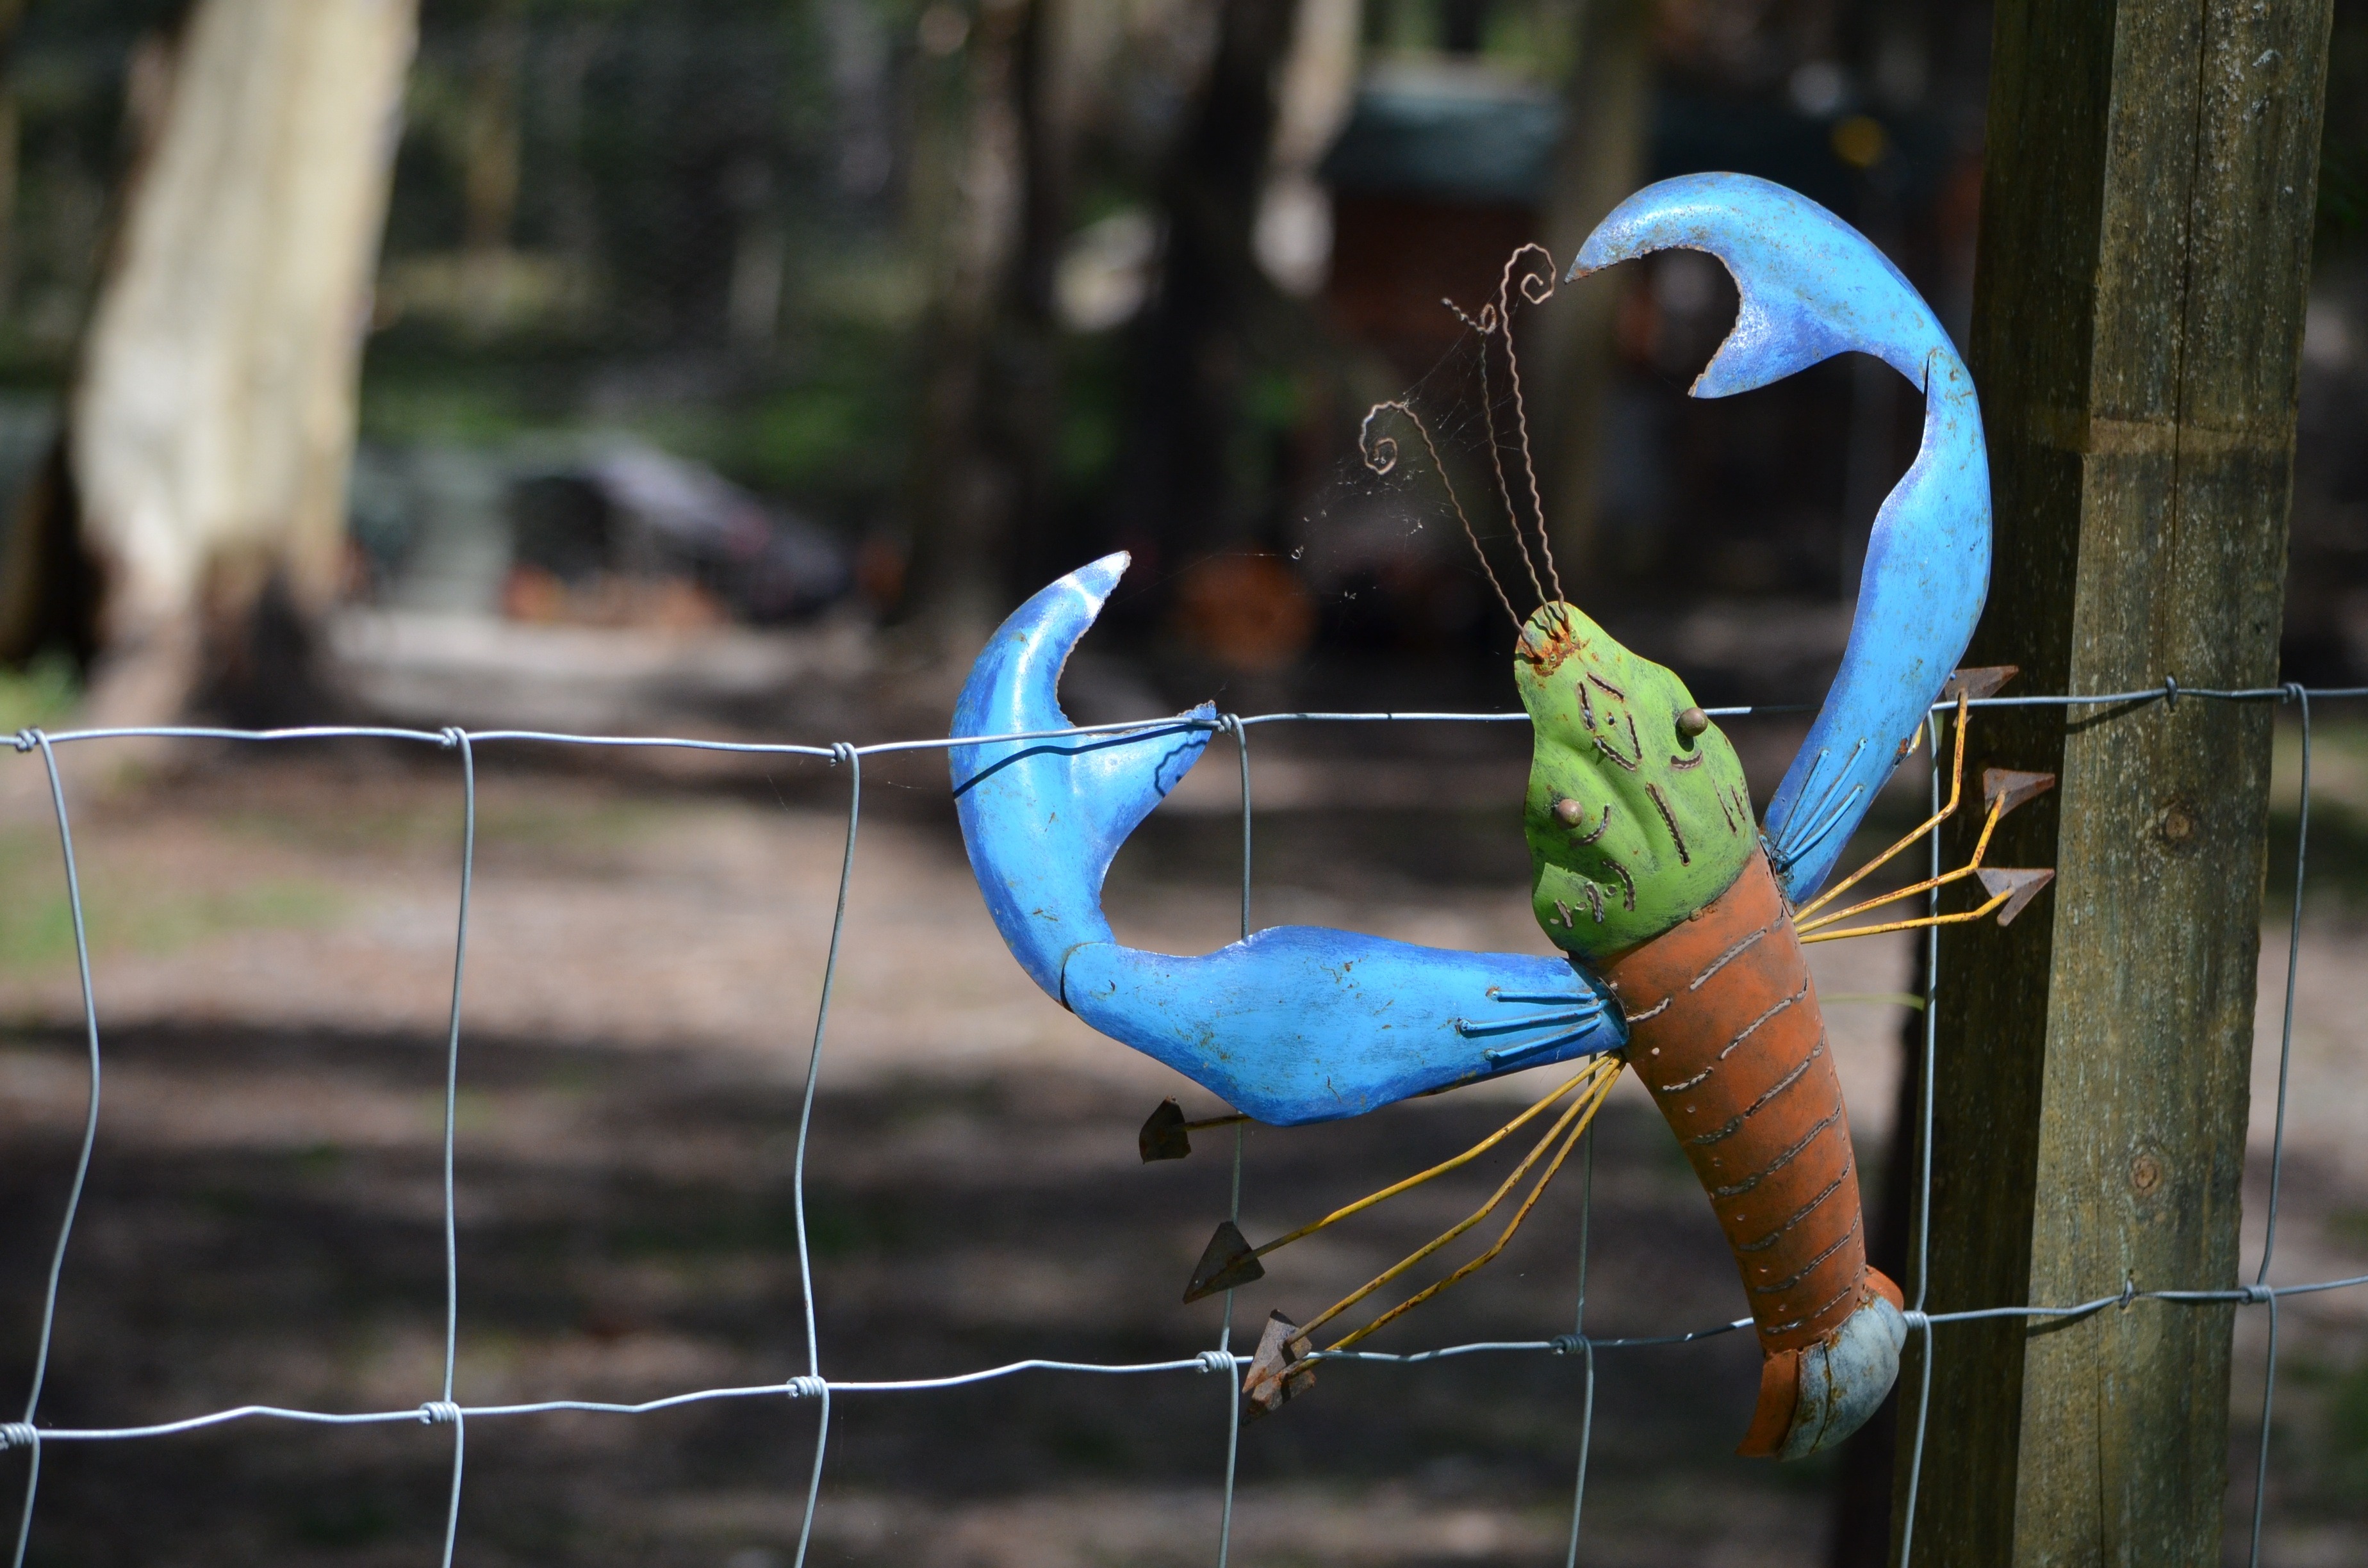
water, color, blue, shell, lobster, art, claws, arts, crustaceans, pincers, cray fish